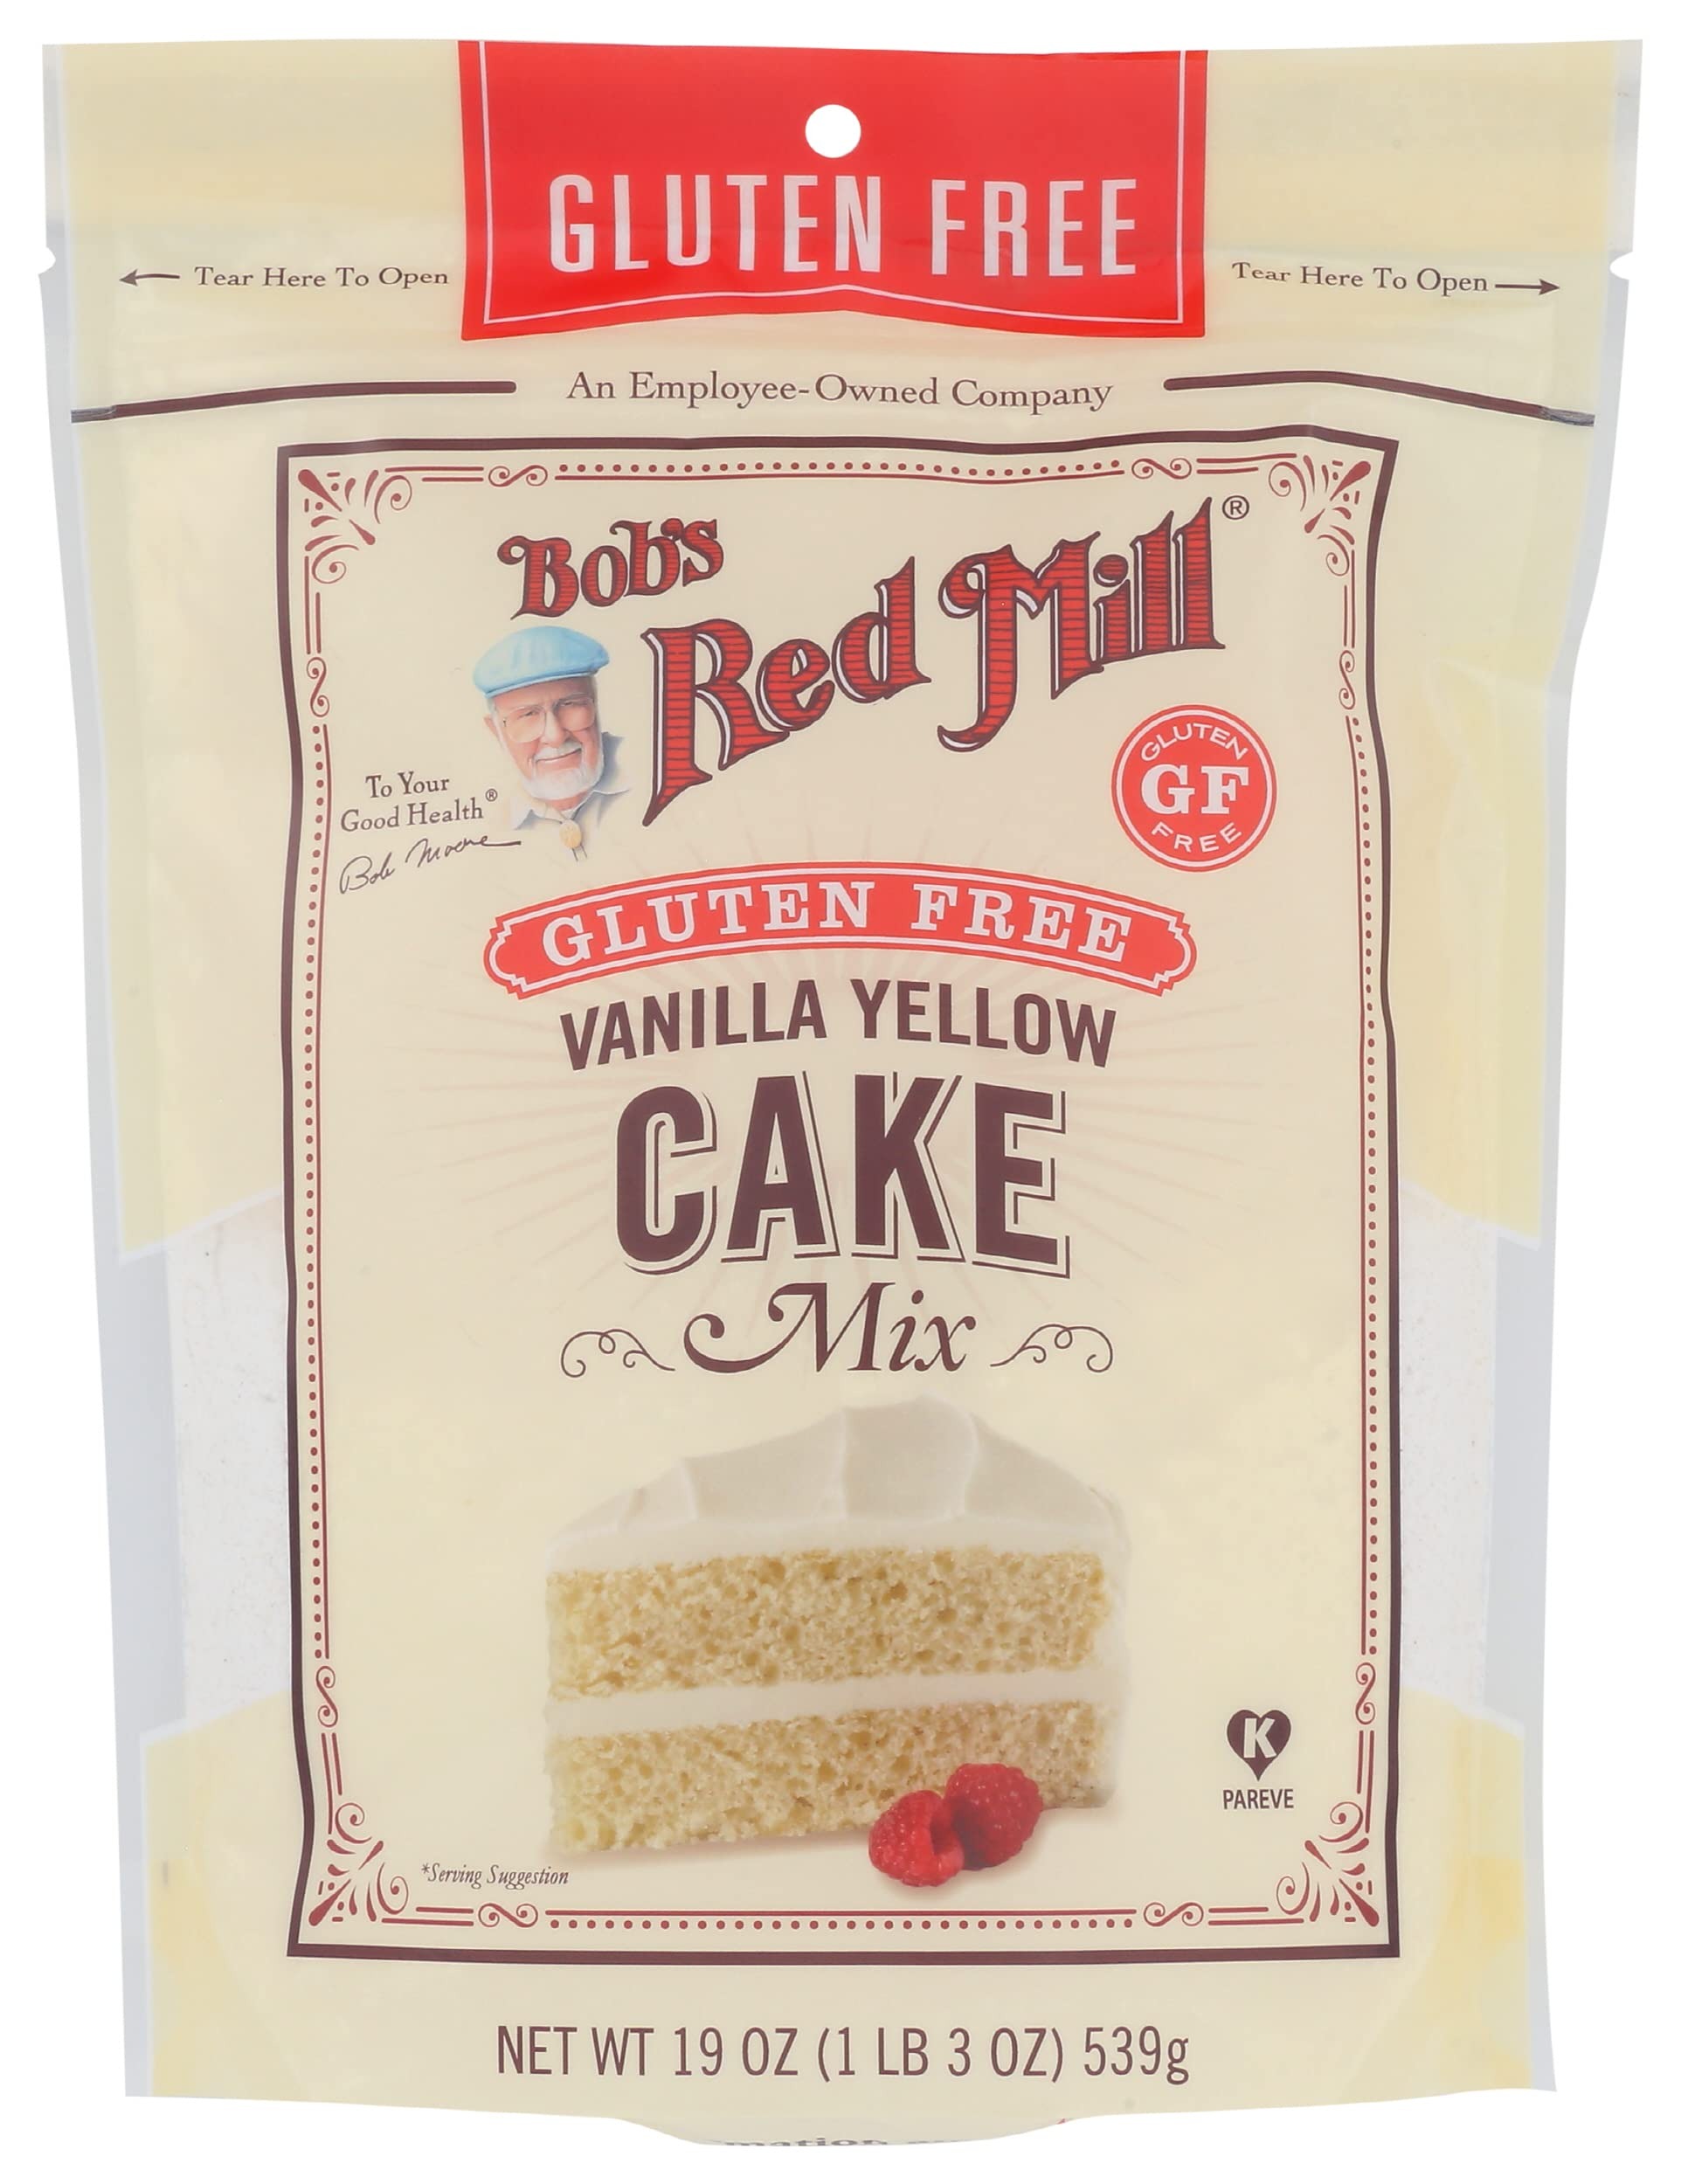
Item Name: Bob's Red Mill Vanilla Yellow Cake Mix, Gluten Free, Kosher, 19 Ounces (Pack Of 4)
Bullet Point: Bob's Red Mill Vanilla Yellow Cake Mix, Gluten Free, Kosher, 19 Ounces (Pack Of 4)
Value: 76.0
Unit: Ounce

Price: 14.29